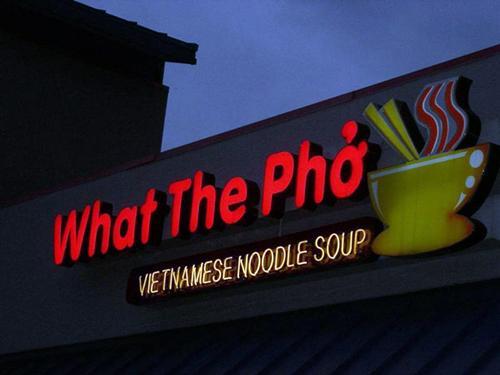
ở trên bảng hiệu có xuất hiện hai dòng chữ